Presidency of Jomo Kenyatta

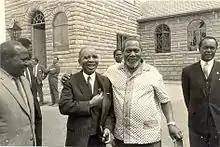
Kenyatta with Malawian President Hastings Banda

The question of land ownership had deep emotional resonance in Kenya, having been a major grievance against the British colonialists. As part of the Lancaster House negotiations, Britain's government agreed to provide Kenya with £27 million with which to buy out white farmers and redistribute their land among the indigenous population. To ease this transition, Kenyatta made McKenzie, a white farmer, the Minister of Agriculture and Land. Kenyatta's government encouraged the establishment of private land-buying companies that were often headed by prominent politicians. The government sold or leased lands in the former White Highlands to these companies, which in turn subdivided them among individual shareholders. In this way, the land redistribution programs favored the ruling party's chief constituency. Kenyatta himself expanded the land that he owned around Gatundu. Kenyans who made claims to land on the basis of ancestral ownership often found the land given to other people, including Kenyans from different parts of the country. Voices began to condemn the redistribution; in 1969, the MP Jean-Marie Seroney censured the sale of historically Nandi lands in the Rift to non-Nandi, describing the settlement schemes as "Kenyatta's colonization of the rift".